Veluthu Kattu

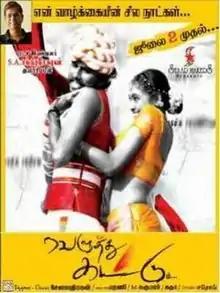
Poster

Veluthu Kattu is a 2010 Indian Tamil-language romantic drama film directed by Senapathi Magan. The film stars newcomers Kathir and Arundhati, with Archana Sharma, Pavina, L. Raja, Karate Raja, Muthuraj and Vishwanth playing supporting roles. The film, produced by S. A. Chandrasekhar, had music by Bharani and was released on 2 July 2010.